Dural arteriovenous fistula

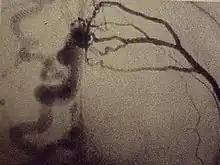
This dural arteriovenous fistula of the superior sagittal sinus drains into subarachnoid veins and is classified as Borden type IIIb.

A dural arteriovenous fistula (DAVF) or malformation is an abnormal direct connection (fistula) between a meningeal artery and a meningeal vein or dural venous sinus.